Aoharu × Machinegun

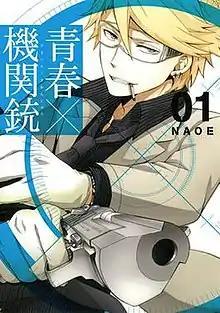
Cover of "Aoharu × Kikanjū" volume 1 by Square Enix

is a Japanese manga series by Naoe, serialized in Gangan Comics' "shōnen" manga magazine "Monthly GFantasy" from January 2013 to August 2019 and collected in eighteen "tankōbon" volumes. An anime television series adaptation was announced and aired from July 3 to September 18, 2015.